Roadkill cuisine

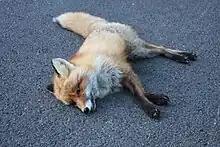
Red fox

Citing the meat's freshness, that it is organic, and free, some alternative/natural food commenters have taken to scavenging for roadkill. In his book "The Revolution Will Not be Microwaved", Sandor Ellix Katz makes the case for eating roadkill in the name of sustainability.